Jama Mosque, Delhi

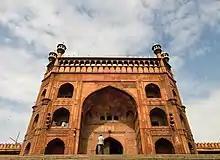
Eastern (main) gate

The British took over Shahjahanabad in 1803. The Mughal Emperor remained the ritual imperial head of the mosque, but Mughal power and patronage had significantly waned. The initial policy of the British in the city was favourable towards its residents; the British undertook repairs and even renovations of the Jama Masjid. The Masjid continued to serve as a site of social and political discourse, in keeping with other mosques of Delhi at the time; for example, theological and philosophical debates were held between Muslims and Christians.